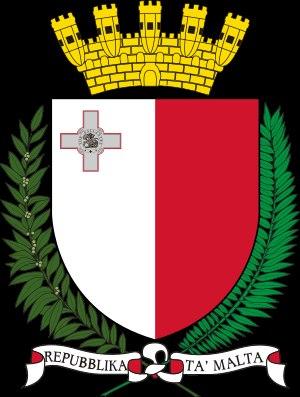
Le blason de Malte est divisé en deux parties, d'argent et de gueules. Dans la partie supérieure gauche de la partie argent se trouve une croix grecque avec l'effigie de saint Georges tuant un dragon. Cette scène est représentée au centre de la croix et entourée de la devise nationale en anglais « For Gallantry ». Dans la croix apparaissent les initiales du roi George VI du Royaume-Uni. Cette croix représente la Croix de Georges, décoration britannique octroyée au peuple maltais pour son comportement durant la Seconde Guerre mondiale et qui, depuis, a été incorporée dans le drapeau et les armoiries de Malte.
L'Armorial des communes de Malte rassemble les blasons des différentes communes maltaises.